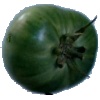
Label: Tomato not Ripened 1